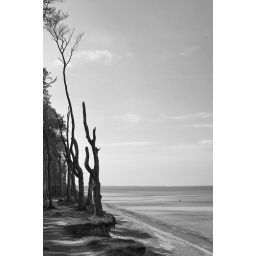
Dead trees near the coast of Mecklenburg